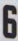
Number: 6